Electro-Motive Diesel

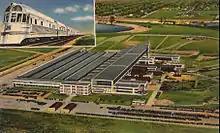
Postcard depiction of the plant circa late 1930s (Denver Zephyr train inset top left)

In 2004, CSX took delivery of the first SD70ACe units, which were advertised by EMD as more reliable, fuel efficient, and easier to maintain than predecessor model SD70MAC. The model meets the EPA Tier 2 emission requirements using the two-stroke 710 diesel engine.